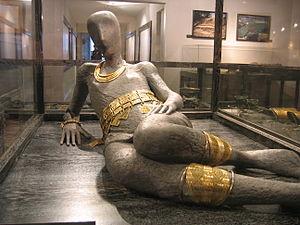
Blanot est une commune française située dans le canton d'Arnay-le-Duc du département de la Côte-d'Or, en région Bourgogne-Franche-Comté.
L'histoire de la Bourgogne retrace le passé du territoire que l'ancienne région administrative française de Bourgogne a en majeure partie repris de l'ancien duché. Elle l'inscrit dans la suite des ensembles géopolitiques qui, dans cet espace et au-delà, ont partagé le même nom.
Le musée archéologique de Dijon est un musée d'« archéologie bourguignonne » fondé en 1832 à Dijon en Côte-d'Or, labellisé Musée de France, avec des collections sur « l'homme en Bourgogne » durant la Préhistoire, Protohistoire, Gaule romaine puis au Moyen Âge ainsi que des collections sur l'art paléochrétien, l'art sacré et l'architecture chrétienne. Il est hébergé depuis 1934 dans l'aile principale de l’ancienne abbaye Saint-Bénigne de Dijon.
Un bijou est un élément de parure corporelle qui peut être porté sur le vêtement, sur le corps ou même dans le corps.